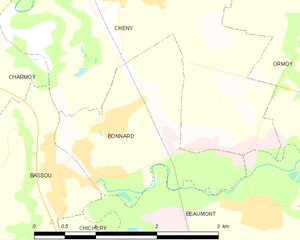
Carte des communes françaises Bonnard